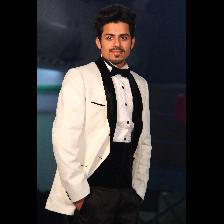
Label: Human